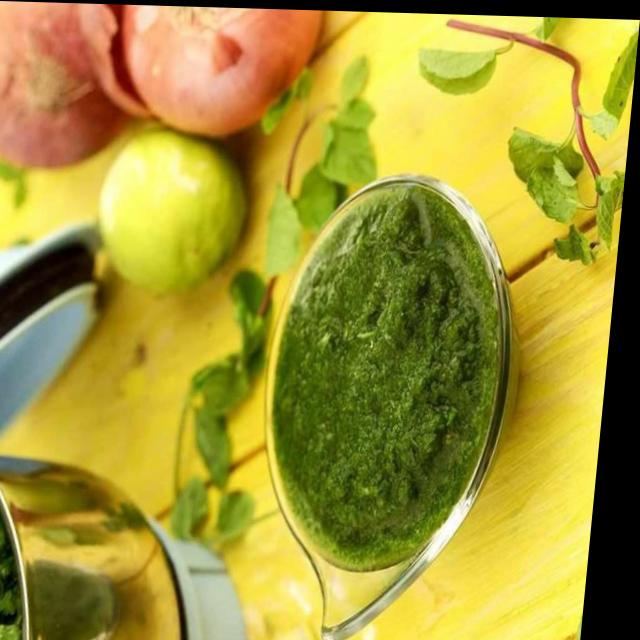
Dish: green_chutney